Elm Wood Primary School

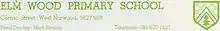
Elm Wood Primary School Crest from 1991

The school's name has reflected its location in all its changing forms. Originally known as Carnac Street School, this reflected the street upon which its entrance faces. Its next incarnation as West Norwood Central School (and Central Mixed School) is reflective of the fact that it is based in West Norwood. Elmwood (and Elm Wood) appear to be a departure from this trend. However, the area, which was once part of what was called the "Great North Wood" (from which the area Norwood itself is a corruption), was once strewn with Elms which is reflected in many other local place names such as Elm Court Road, The Elms, Elmworth Grove, all within a half-mile radius of the school.